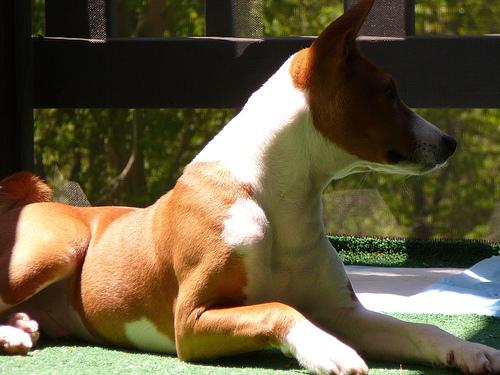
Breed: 243-n000103-basenji